National State Bank (Mount Pleasant, Iowa)

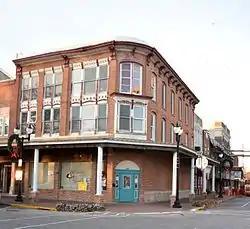

National State Bank is a historic building located in Mount Pleasant, Iowa, United States. Because this two story, brick Italianate structure was built specifically as a bank, it features a chamfered corner, which was commonly used to designate a bank in the last quarter of the 19th century. However, it combines other features typical of an Italianate commercial building in an unusual way. The secondary facade has segmental arched windows that are regularly spaced, while the primary facade has the windows in a sophisticated arrangement that one would expect of an architect-designed building. (The potential architect of this building, or even its builder, are unknown.) The metal cornice has widely spaced brackets on the primary facade and more typically spaced on the secondary facade. It also lacks an identification pediment on the corner, which is typical of the style. The building was listed on the National Register of Historic Places in 1991.